Boronia serrulata

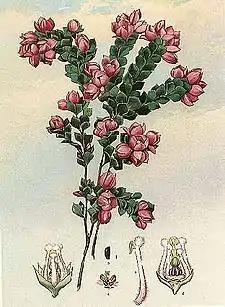
Illustration by Edward Minchen

"Boronia serrulata" is an erect, woody shrub that typically grows to a height of about and has mostly glabrous branchlets. The leaves are crowded, simple, broadly egg-shaped with the narrower end towards the base, long, wide and sessile. Both sides of the leaf are the same colour and the edges have fine teeth. Up to seven cup-shaped flowers are arranged on the ends of the branchlets on a peduncle up to long, the individual flowers either sessile or on a pedicel up to long. The four sepals are triangular, long and about wide and the four petals are bright pink, long. The eight stamens have a dense tuft of hairs near the tip. The style is hidden by a greatly enlarged stigma. Flowering occurs from August to November and the fruit is a mostly glabrous capsule about long and wide.